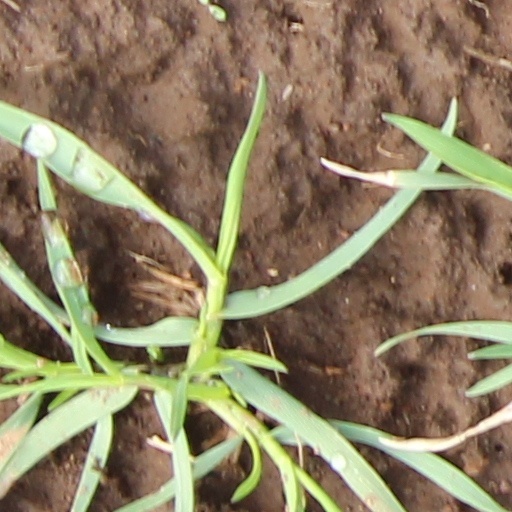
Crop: wheat